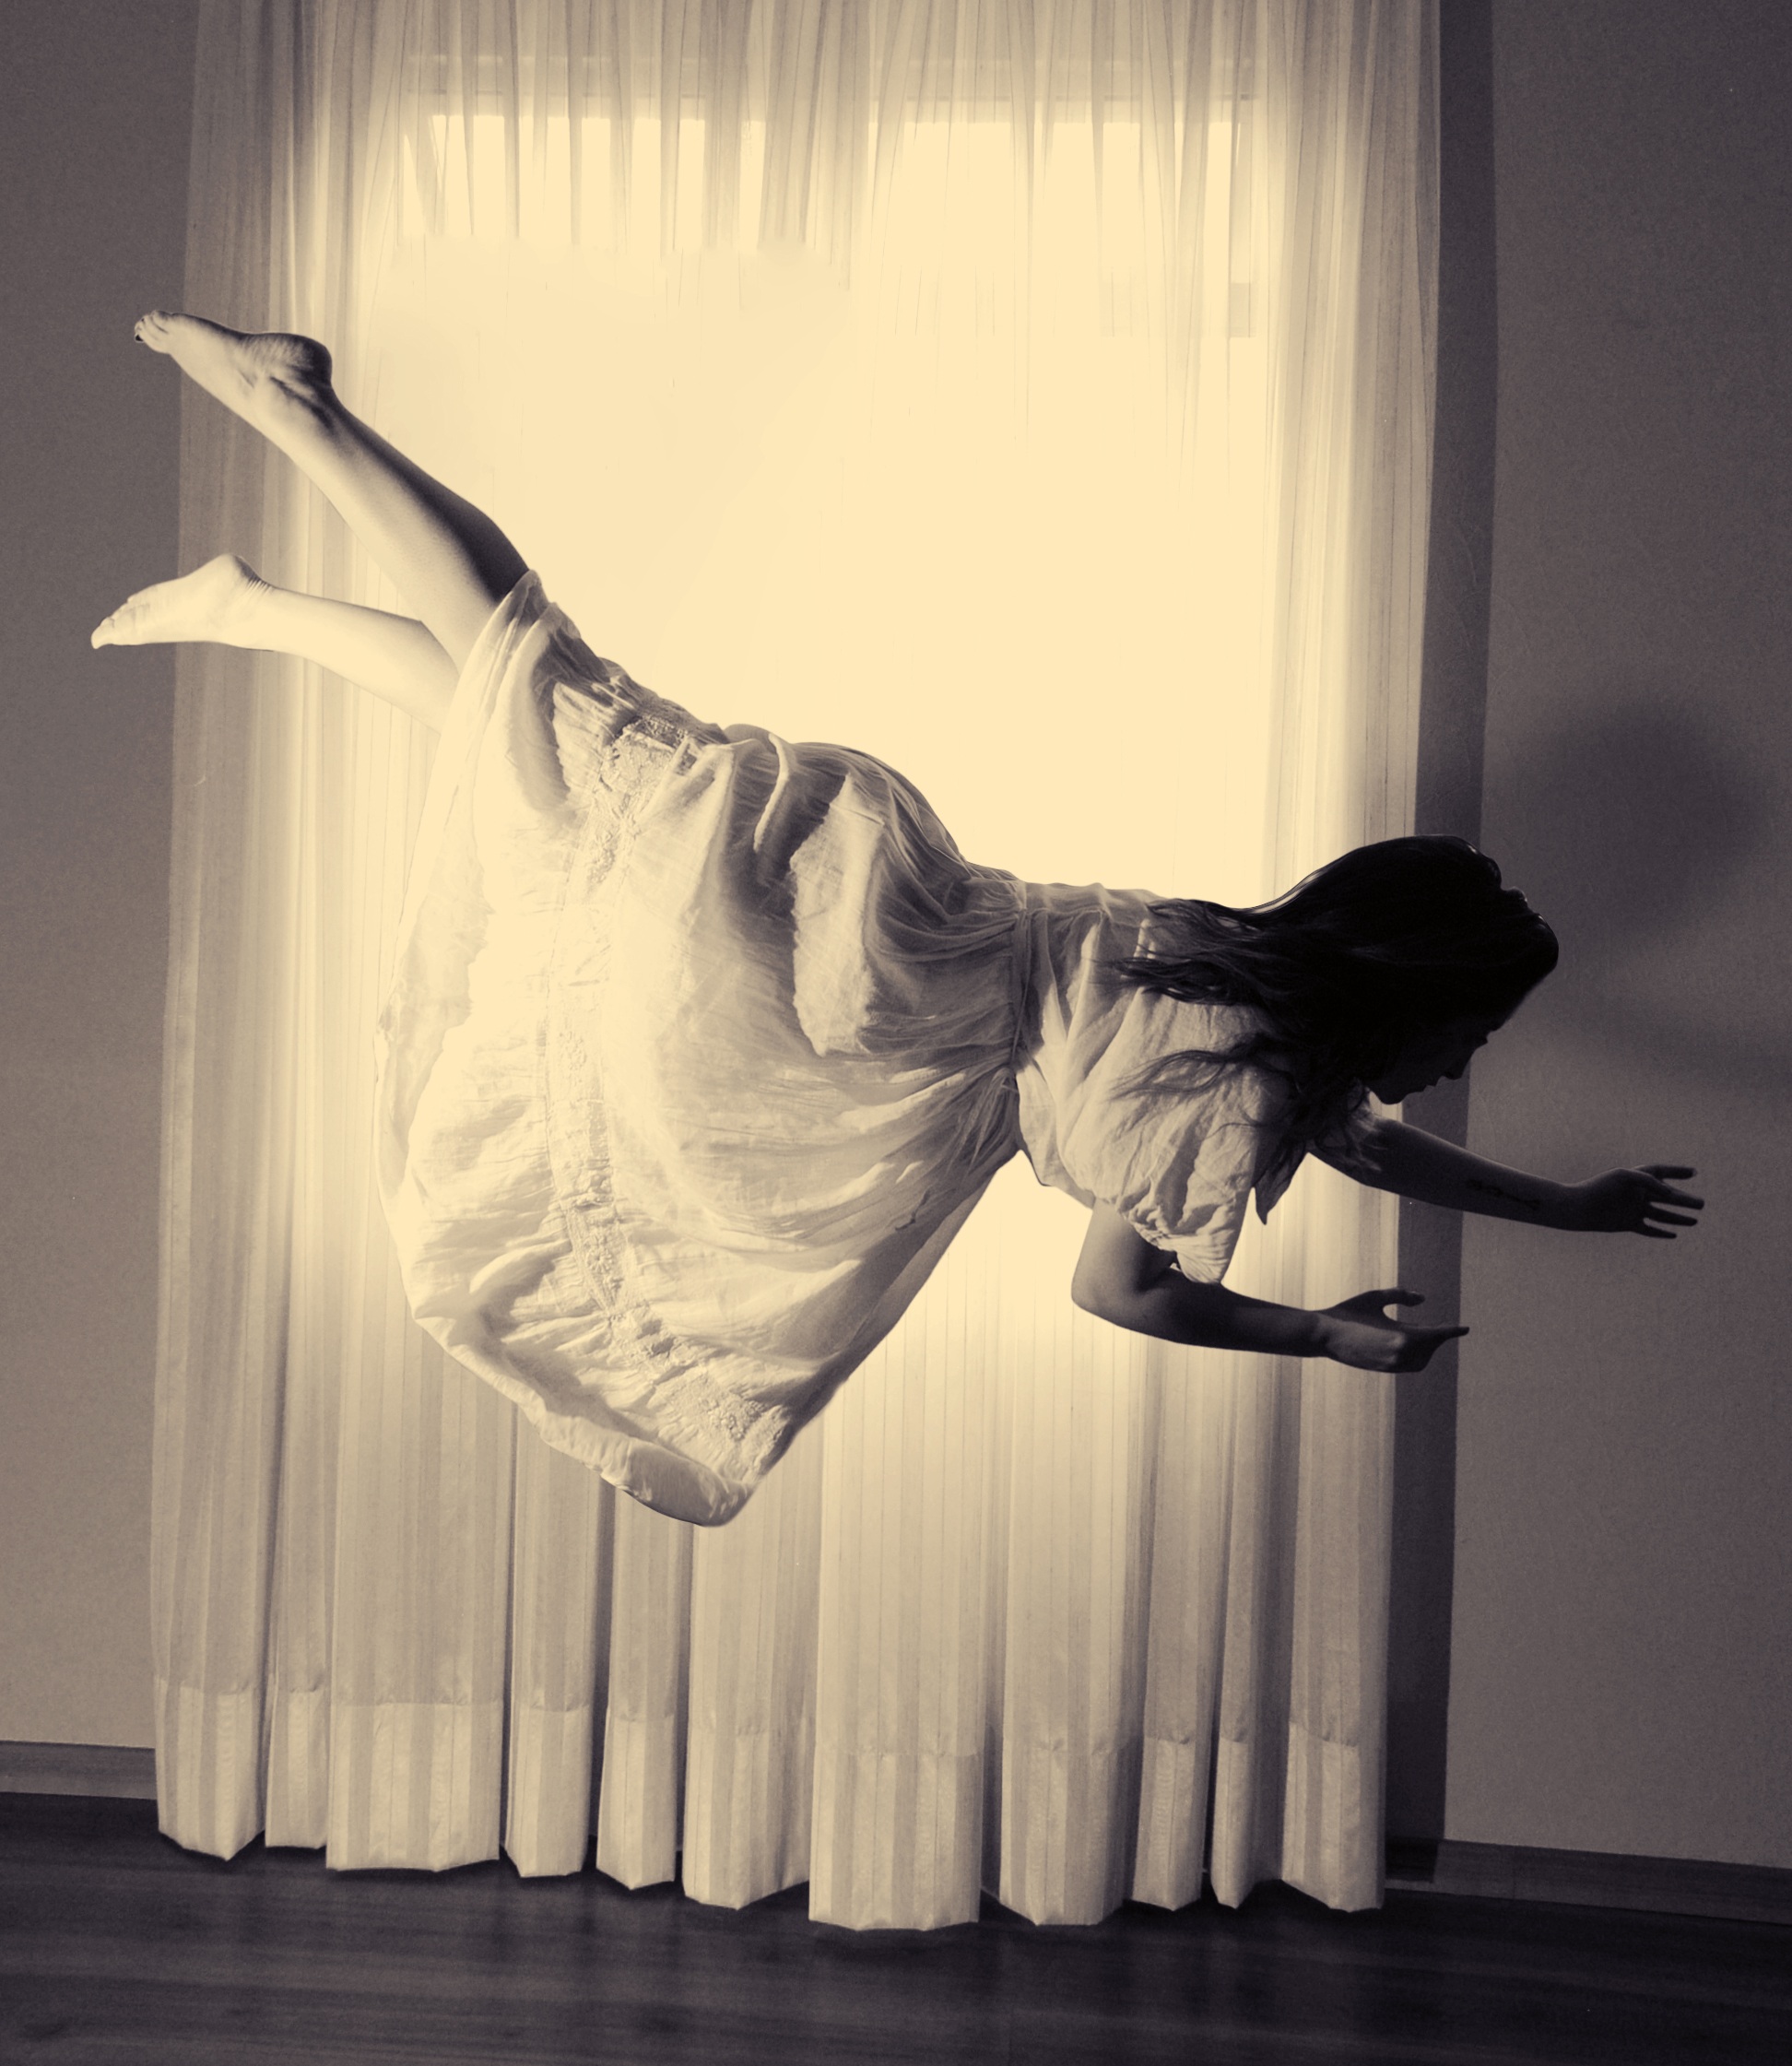
creative, light, black and white, woman, white, flying, darkness, sculpture, art, dress, daydreaming, depressive, obscure